List of works similar to the 2020 Utah monolith

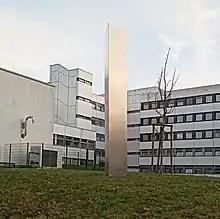
Monolith near Knappschaftskrankenhaus Lütgendortmund (Germany)

On December 5, 2020, a "monolith-like" pillar was discovered on a field near Sulzbach, Hesse. The pillar is made out of aluminum and has a wooden construction underneath.